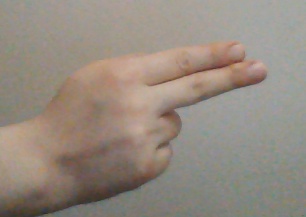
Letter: ain